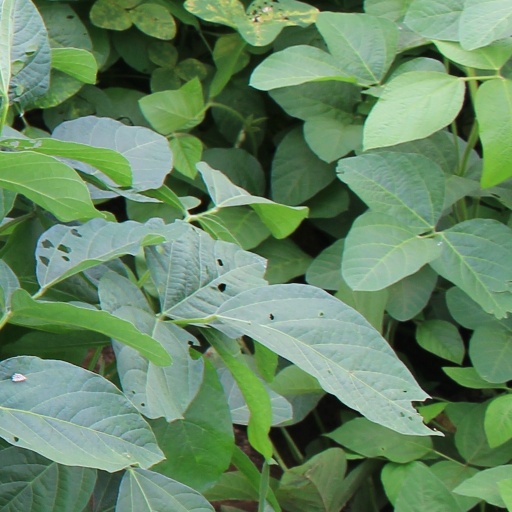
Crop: soybean